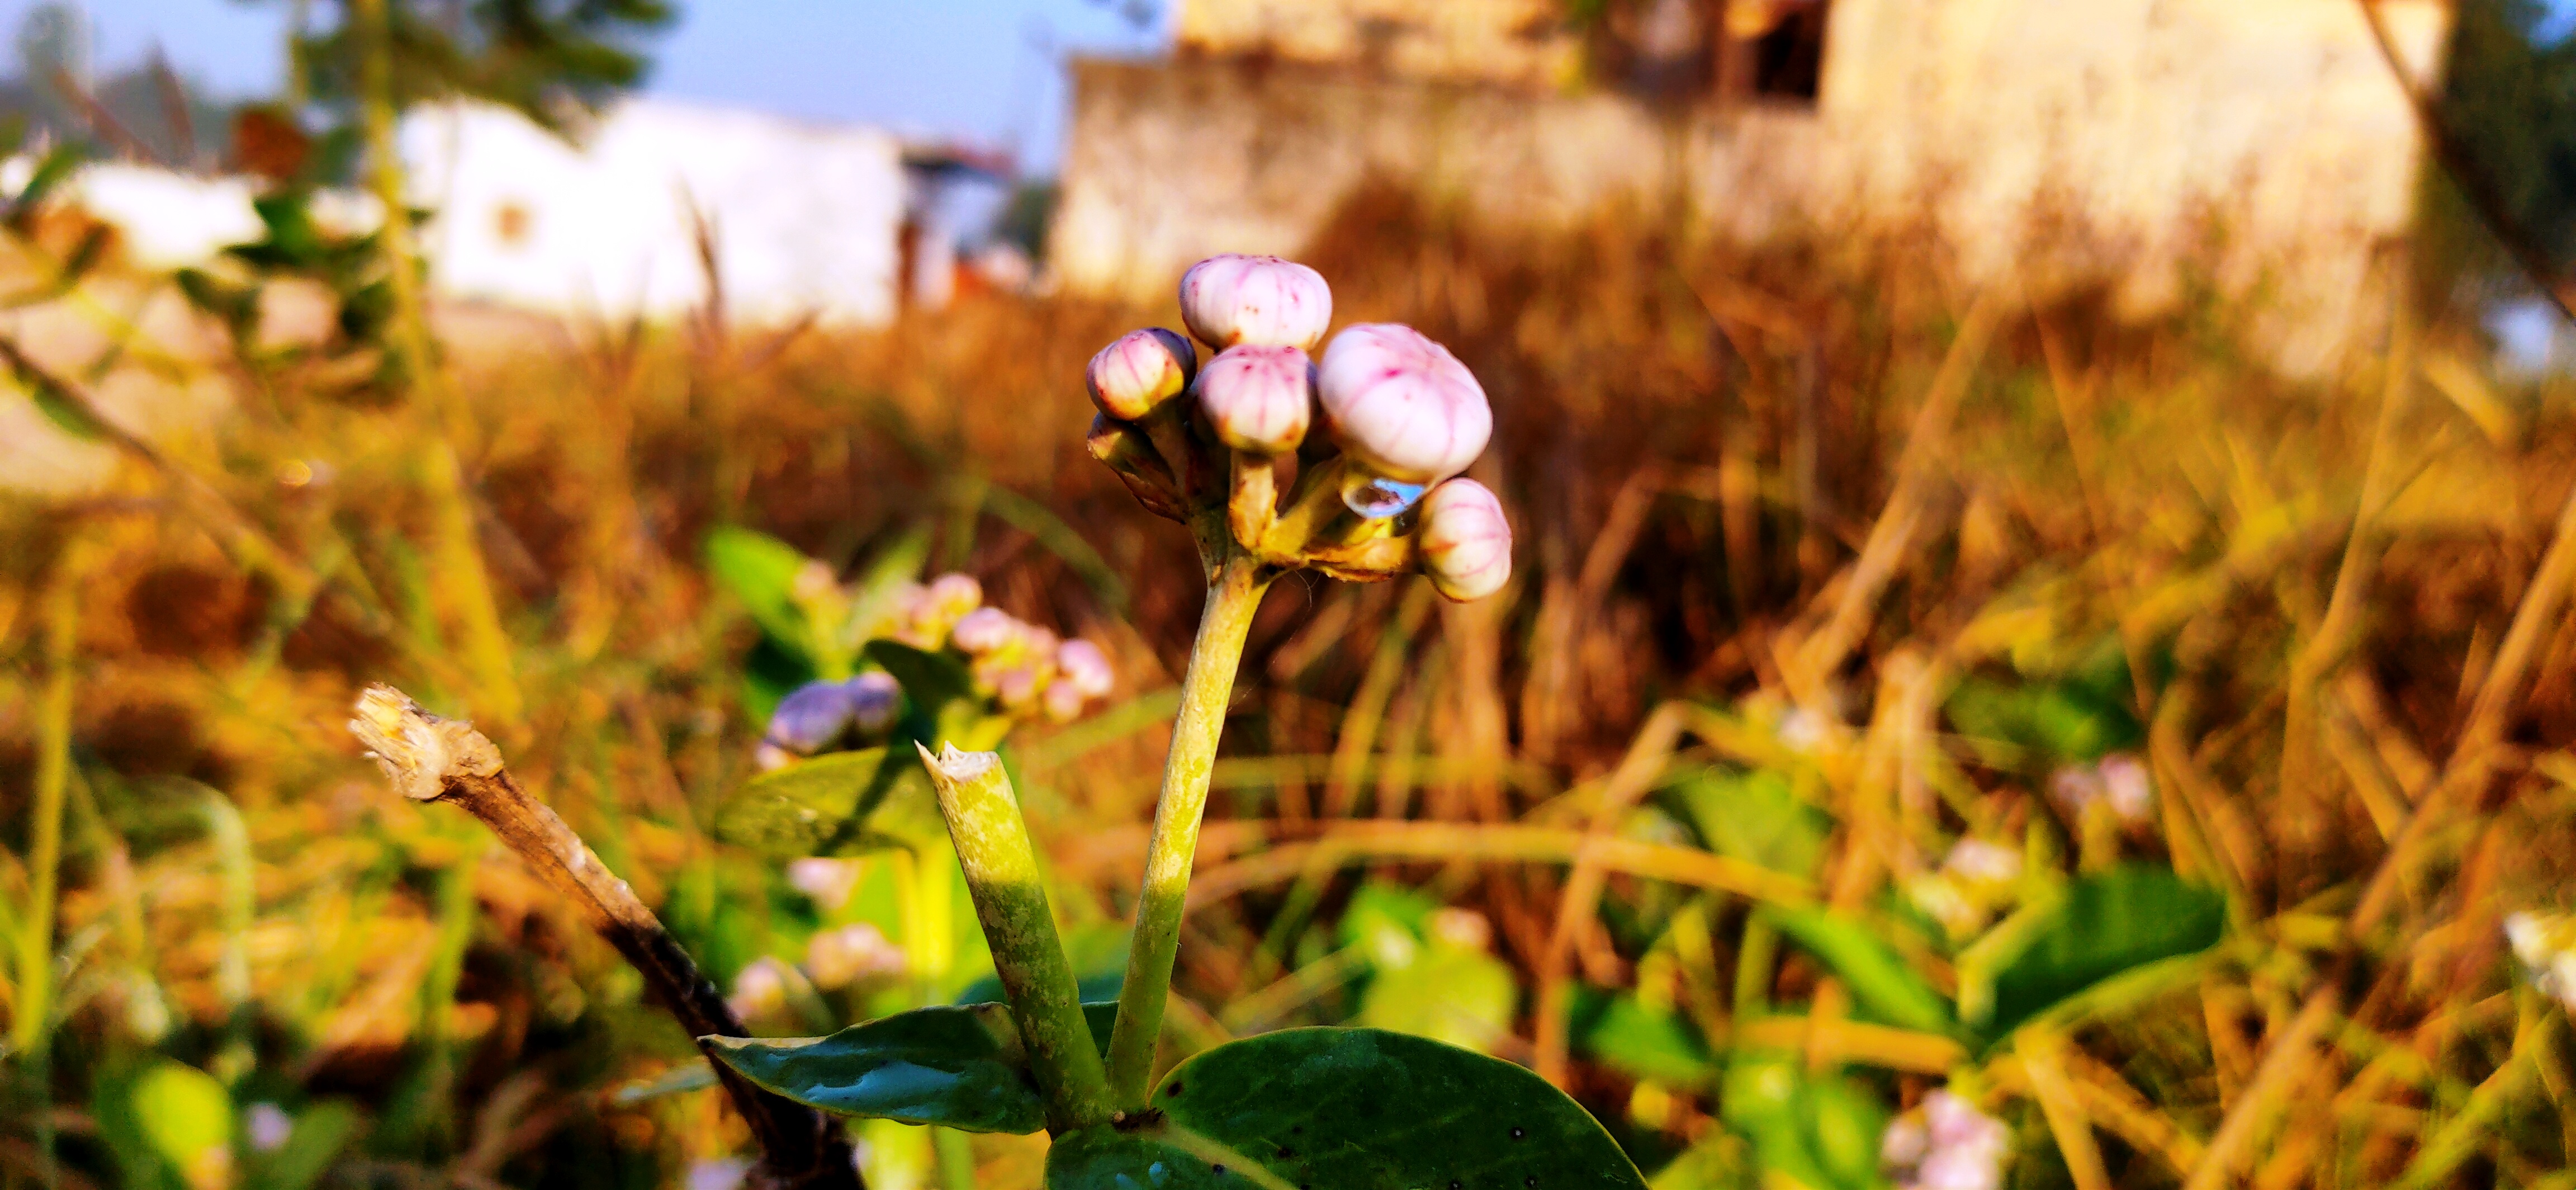
flowers, flower, plant, grass, spring, leaf, flowering plant, wildflower, petal, plant stem